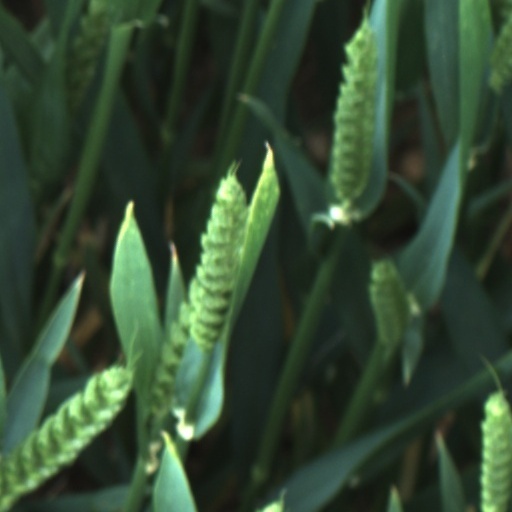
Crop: wheat